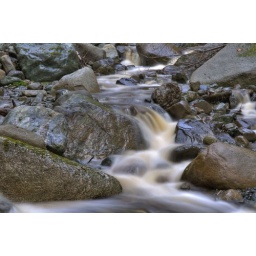
The brownish tint to the water is caused by the trees upstream.  This is the natural color of the water.